Habakkuk

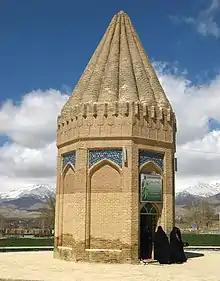
Shrine of Habakkuk in Tuyserkan, Iran

A mausoleum southeast of the city of Tuyserkan in the west of Iran is also believed to be Habakkuk's burial place. It is protected by Iran's Cultural Heritage, Handcrafts and Tourism Organization. The Organization's guide to the Hamadan province states that Habakkuk was believed to be a guardian to Solomon's Temple, and that he was captured by the Babylonians and remained in their prison for some years. After being freed by Cyrus the Great, he went to Ecbatana and remained there until he died, and was buried somewhere nearby, in what is today Tuyserkan. Habakkuk is called both Habaghugh and Hayaghugh by the Muslim locals.